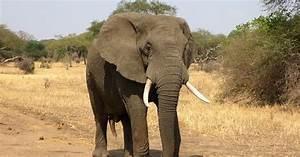
elephant